Typhoon Wutip (2019)

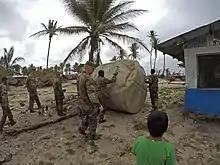
U.S. Army soldiers at the Lower Mortlock Islands of Chuuk State moving a water tank as part of Pacific Partnership 2019

The Governor of Chuuk Johnson Elimo and the Governor of Yap Henry Falan both declared a state of emergency on February 22, in addition to a declaration from the President of the Federated States of Micronesia Peter M. Christian. On February 26, a team of 13 from the government of Chuuk was deployed at Pattiw to supply food and water, with the support of the International Organization for Migration (IOM) and the Red Cross. Elimo later revised his declaration on March 2, emphasizing the extensive damages Wutip had caused to infrastructure, food crops, and water sources. Damage assessments were commenced throughout the affected areas. On March 11, FSM President Christian issued a disaster declaration and requested international assistance, releasing $100,000 from the country's emergency fund. U.S. Chargé d'affaires Heather Coble declared a disaster the following day, allowing the United States Agency for International Development (USAID), FEMA, and the federal government of the FSM to initiate a damage assessment and relieve activities supporting agriculture and food security.